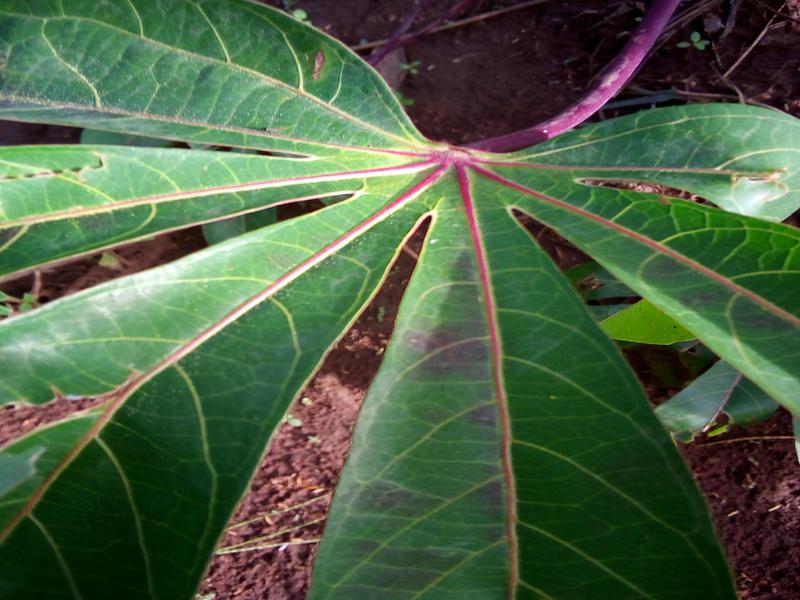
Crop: cassava
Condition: healthy